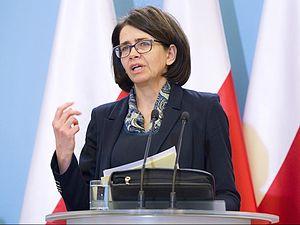
Anna Maria Streżyńska, née le 11 mai 1967, est une avocate et une femme politique polonaise.